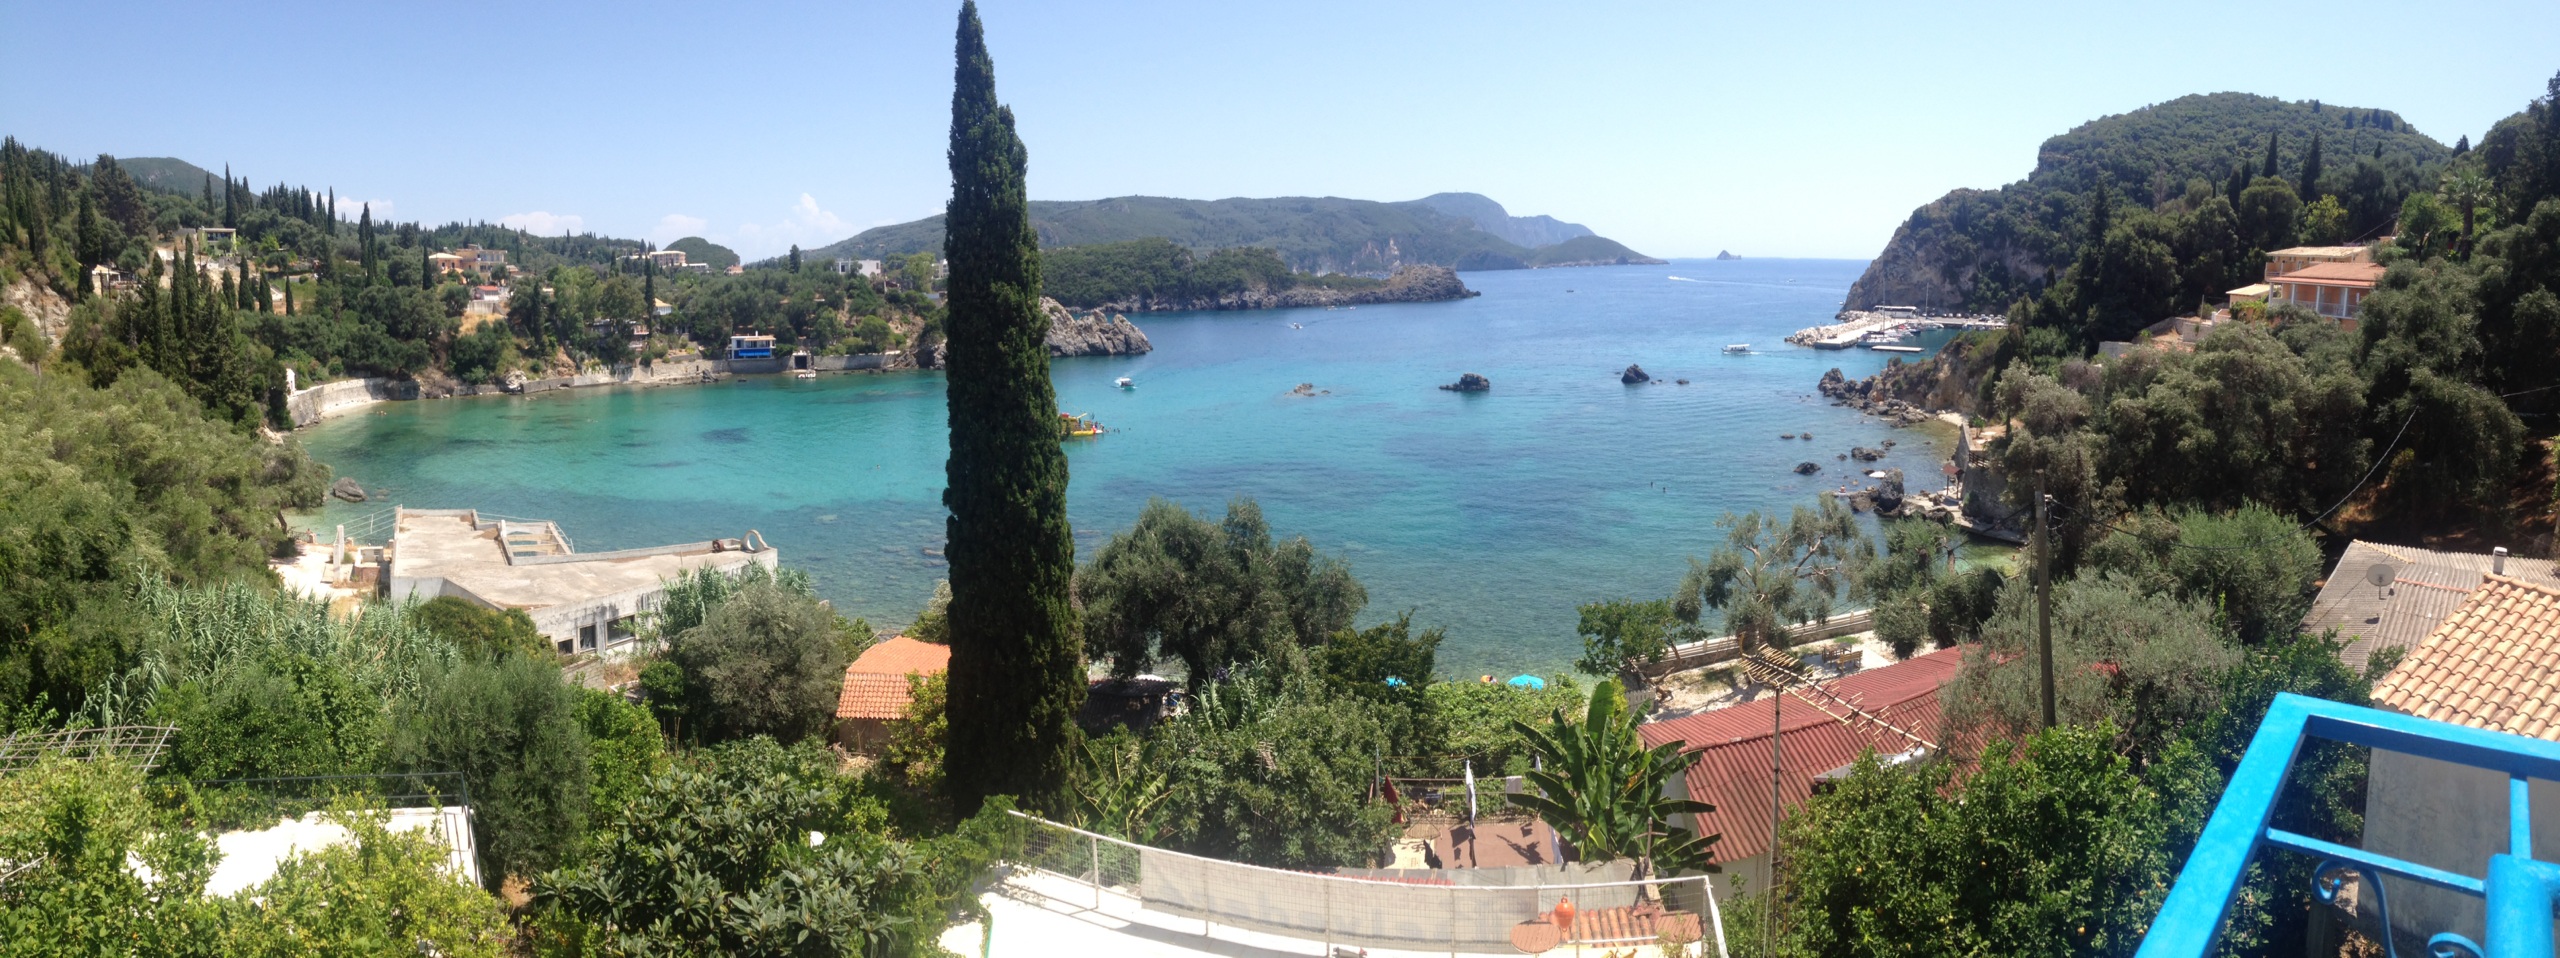
landscape, sea, coast, water, nature, view, summer, vacation, travel, greek, mediterranean, holiday, bay, island, property, blue, tourism, resort, greece, estate, ionian, corfu, kerkyra, palaiokastritis